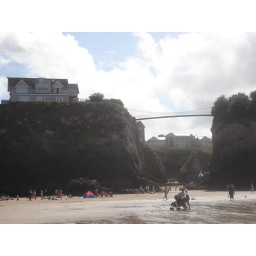
bridge to house on island in newquay